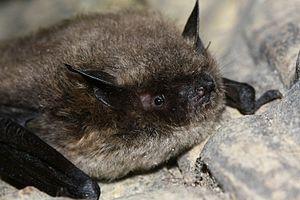
Cette liste commentée recense la mammalofaune en Serbie. Elle répertorie les espèces de mammifères serbes actuels et celles qui ont été récemment classifiées comme éteintes. Cette liste comporte 113 espèces réparties en neuf ordres et 25 familles, dont une est « en danger critique d'extinction », une autre est « en danger », cinq sont « vulnérables », neuf sont « quasi menacées » et deux ont des « données insuffisantes » pour être classées.
Le Murin de Brandt ou Vespertilion de Brandt est une espèce de chauves-souris très proche du murin à moustaches. Il est connu pour sa longévité exceptionnelle, d'environ 40 ans, rare pour un mammifère de cette taille.
Cette liste commentée recense la mammalofaune en Lituanie. Elle répertorie les espèces de mammifères lituaniens actuels et celles qui ont été récemment classifiées comme éteintes. Cette liste comporte 93 espèces réparties en dix ordres et 27 familles, dont une est « en danger critique d'extinction », deux sont « en danger », deux autres sont « vulnérables » et six sont « quasi menacées ».
Cette liste commentée recense la mammalofaune en Biélorussie. Elle répertorie les espèces de mammifères biélorusses actuels et celles qui ont été récemment classifiées comme éteintes. Cette liste comporte 94 espèces réparties en neuf ordres et 23 familles, dont un est « en danger critique d'extinction », un autre est « en danger », deux sont « vulnérables » et sept sont « quasi menacées ».
Le Murin d'Alcathoé, ou Murin d'Alcathoe, est une espèce de chauves-souris de la famille des Vespertilionidae. Appartenant au genre Myotis, il n'est distingué du Murin à moustaches qu'en 2001. Lors de sa description scientifique, ce murin n'est connu que de Grèce et de Hongrie, mais ensuite rapidement identifié dans de nombreux autres pays d'Europe, jusqu'en Espagne à l'Ouest, au Royaume-Uni et en Suède au Nord, et signalé en Azerbaïdjan à l'Est. Avec le Murin à moustaches et le Murin de Brandt, il constitue le groupe dit des « murins à museau sombre » dont la morphologie cryptique rend l'identification des espèces difficile. L'analyse des séquences ADN a permis de révéler l'existence du Murin d'Alcathoé comme espèce nouvelle et ce murin dispose d'un caryotype distinct des espèces phénotypiquement proches, mais des caractères morphologiques et acoustiques ont également été trouvés pour permettre l'identification de cette chauve-souris.